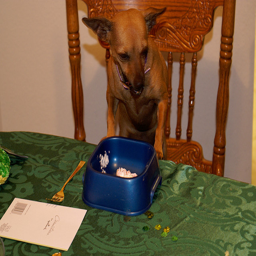
A small dog eating from a bowl at the table
A dog that is eating out of his bowl at the table.
A chihuahua dog sitting on a chair at a table with his dog bowl and a fork in front of him.
A dog standing on a chair eating out of a dog bowl.
A dog has food at the table in a blue bowl with a fork.